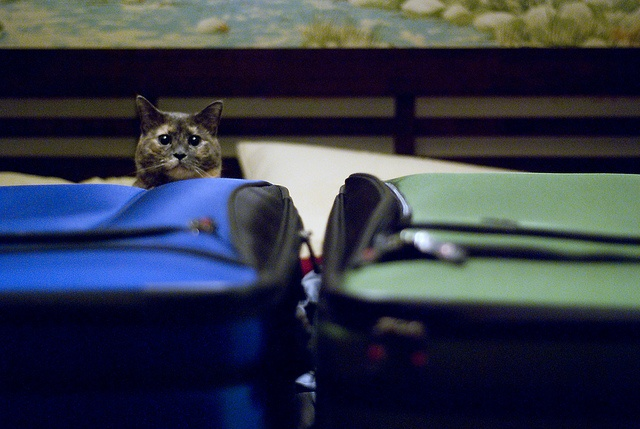
A cat is looking over two pieces of luggage.
a couple of bags that have a cat on them
A cat that is sitting next to some luggage.
A cat on a bed looking over two pieces of luggage.
a close up of two luggage bags near one another